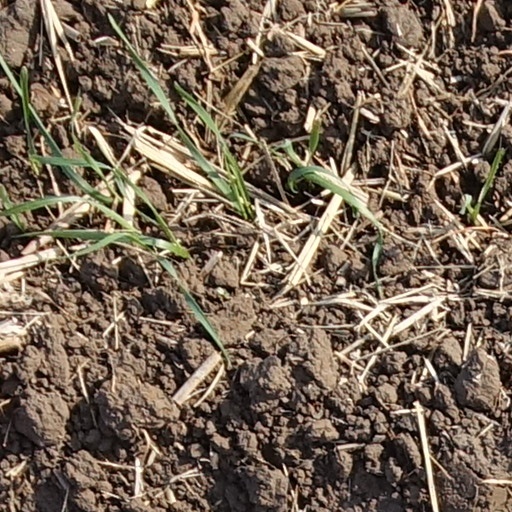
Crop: wheat